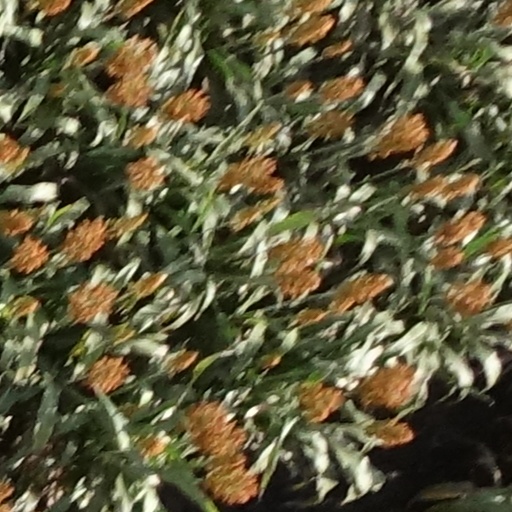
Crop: sorghum